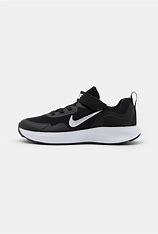
Brand: Nike
Model: Wearallday